Duratón (river)

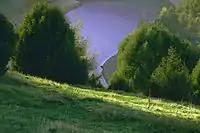

The Duratón River is a river in Spain, a tributary of the Douro. It originates in the municipality of Somosierra in the Sierra de Guadarrama.